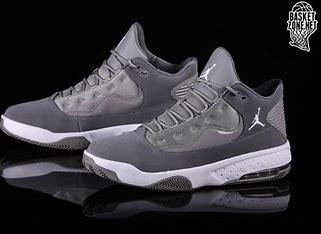
Brand: Jordan
Model: Max Aura 2